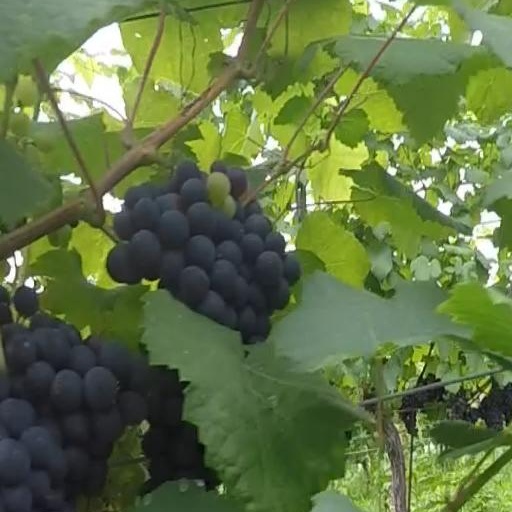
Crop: grape